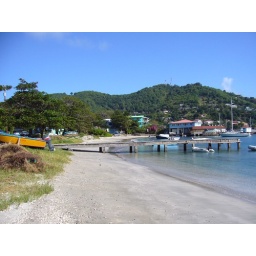
Tradewinds headquarters is the blue building on the wharf in the distance.